Cotton-spinning machinery

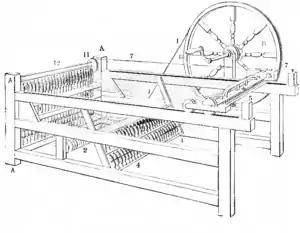
The spinning jenny that was used in textile mills

Rev John Dyer of Northampton recognised the importance of the Paul and Wyatt cotton spinning machine in a poem in 1757: